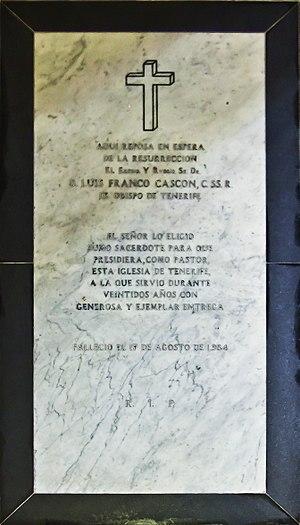
Luis Franco Cascón était un ecclésiastique espagnol, évêque du diocèse de San Cristóbal de La Laguna.